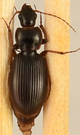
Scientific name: Synuchus impunctatus
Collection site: Bartlett Experimental Forest NEON (BART), plot BART_079